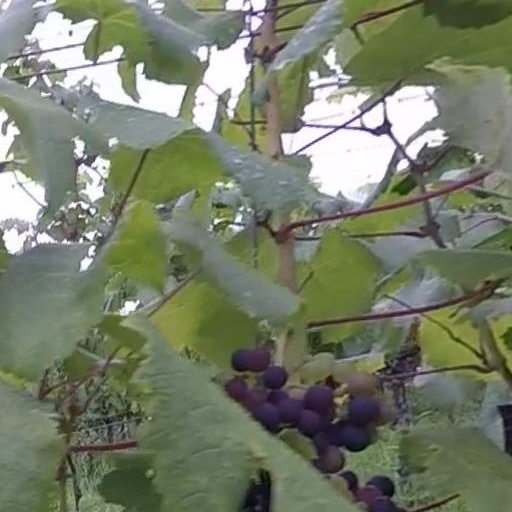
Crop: grape